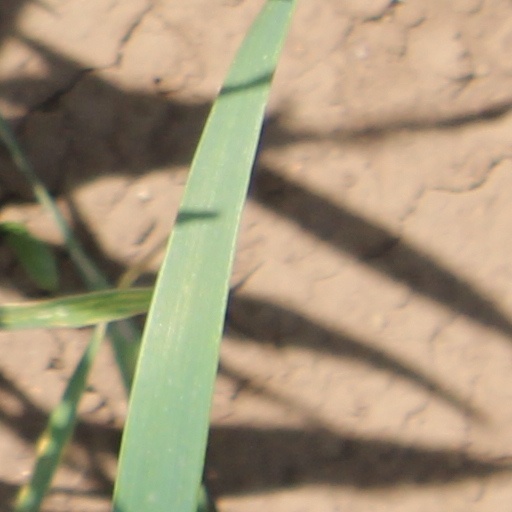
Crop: wheat